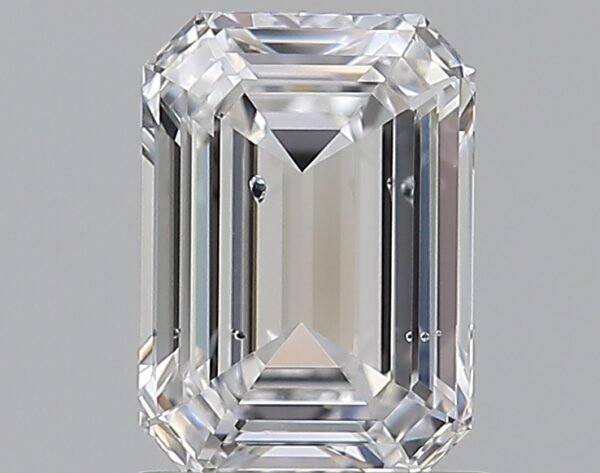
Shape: emerald
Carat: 0.96
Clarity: SI2
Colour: D
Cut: EX
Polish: EX
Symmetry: VG
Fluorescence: M
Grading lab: GIA
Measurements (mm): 6.96 x 4.92 x 2.77